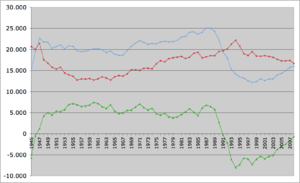
La démographie de l'Estonie est marquée par une diminution de sa population, de par une fécondité faible et un solde migratoire négatif.